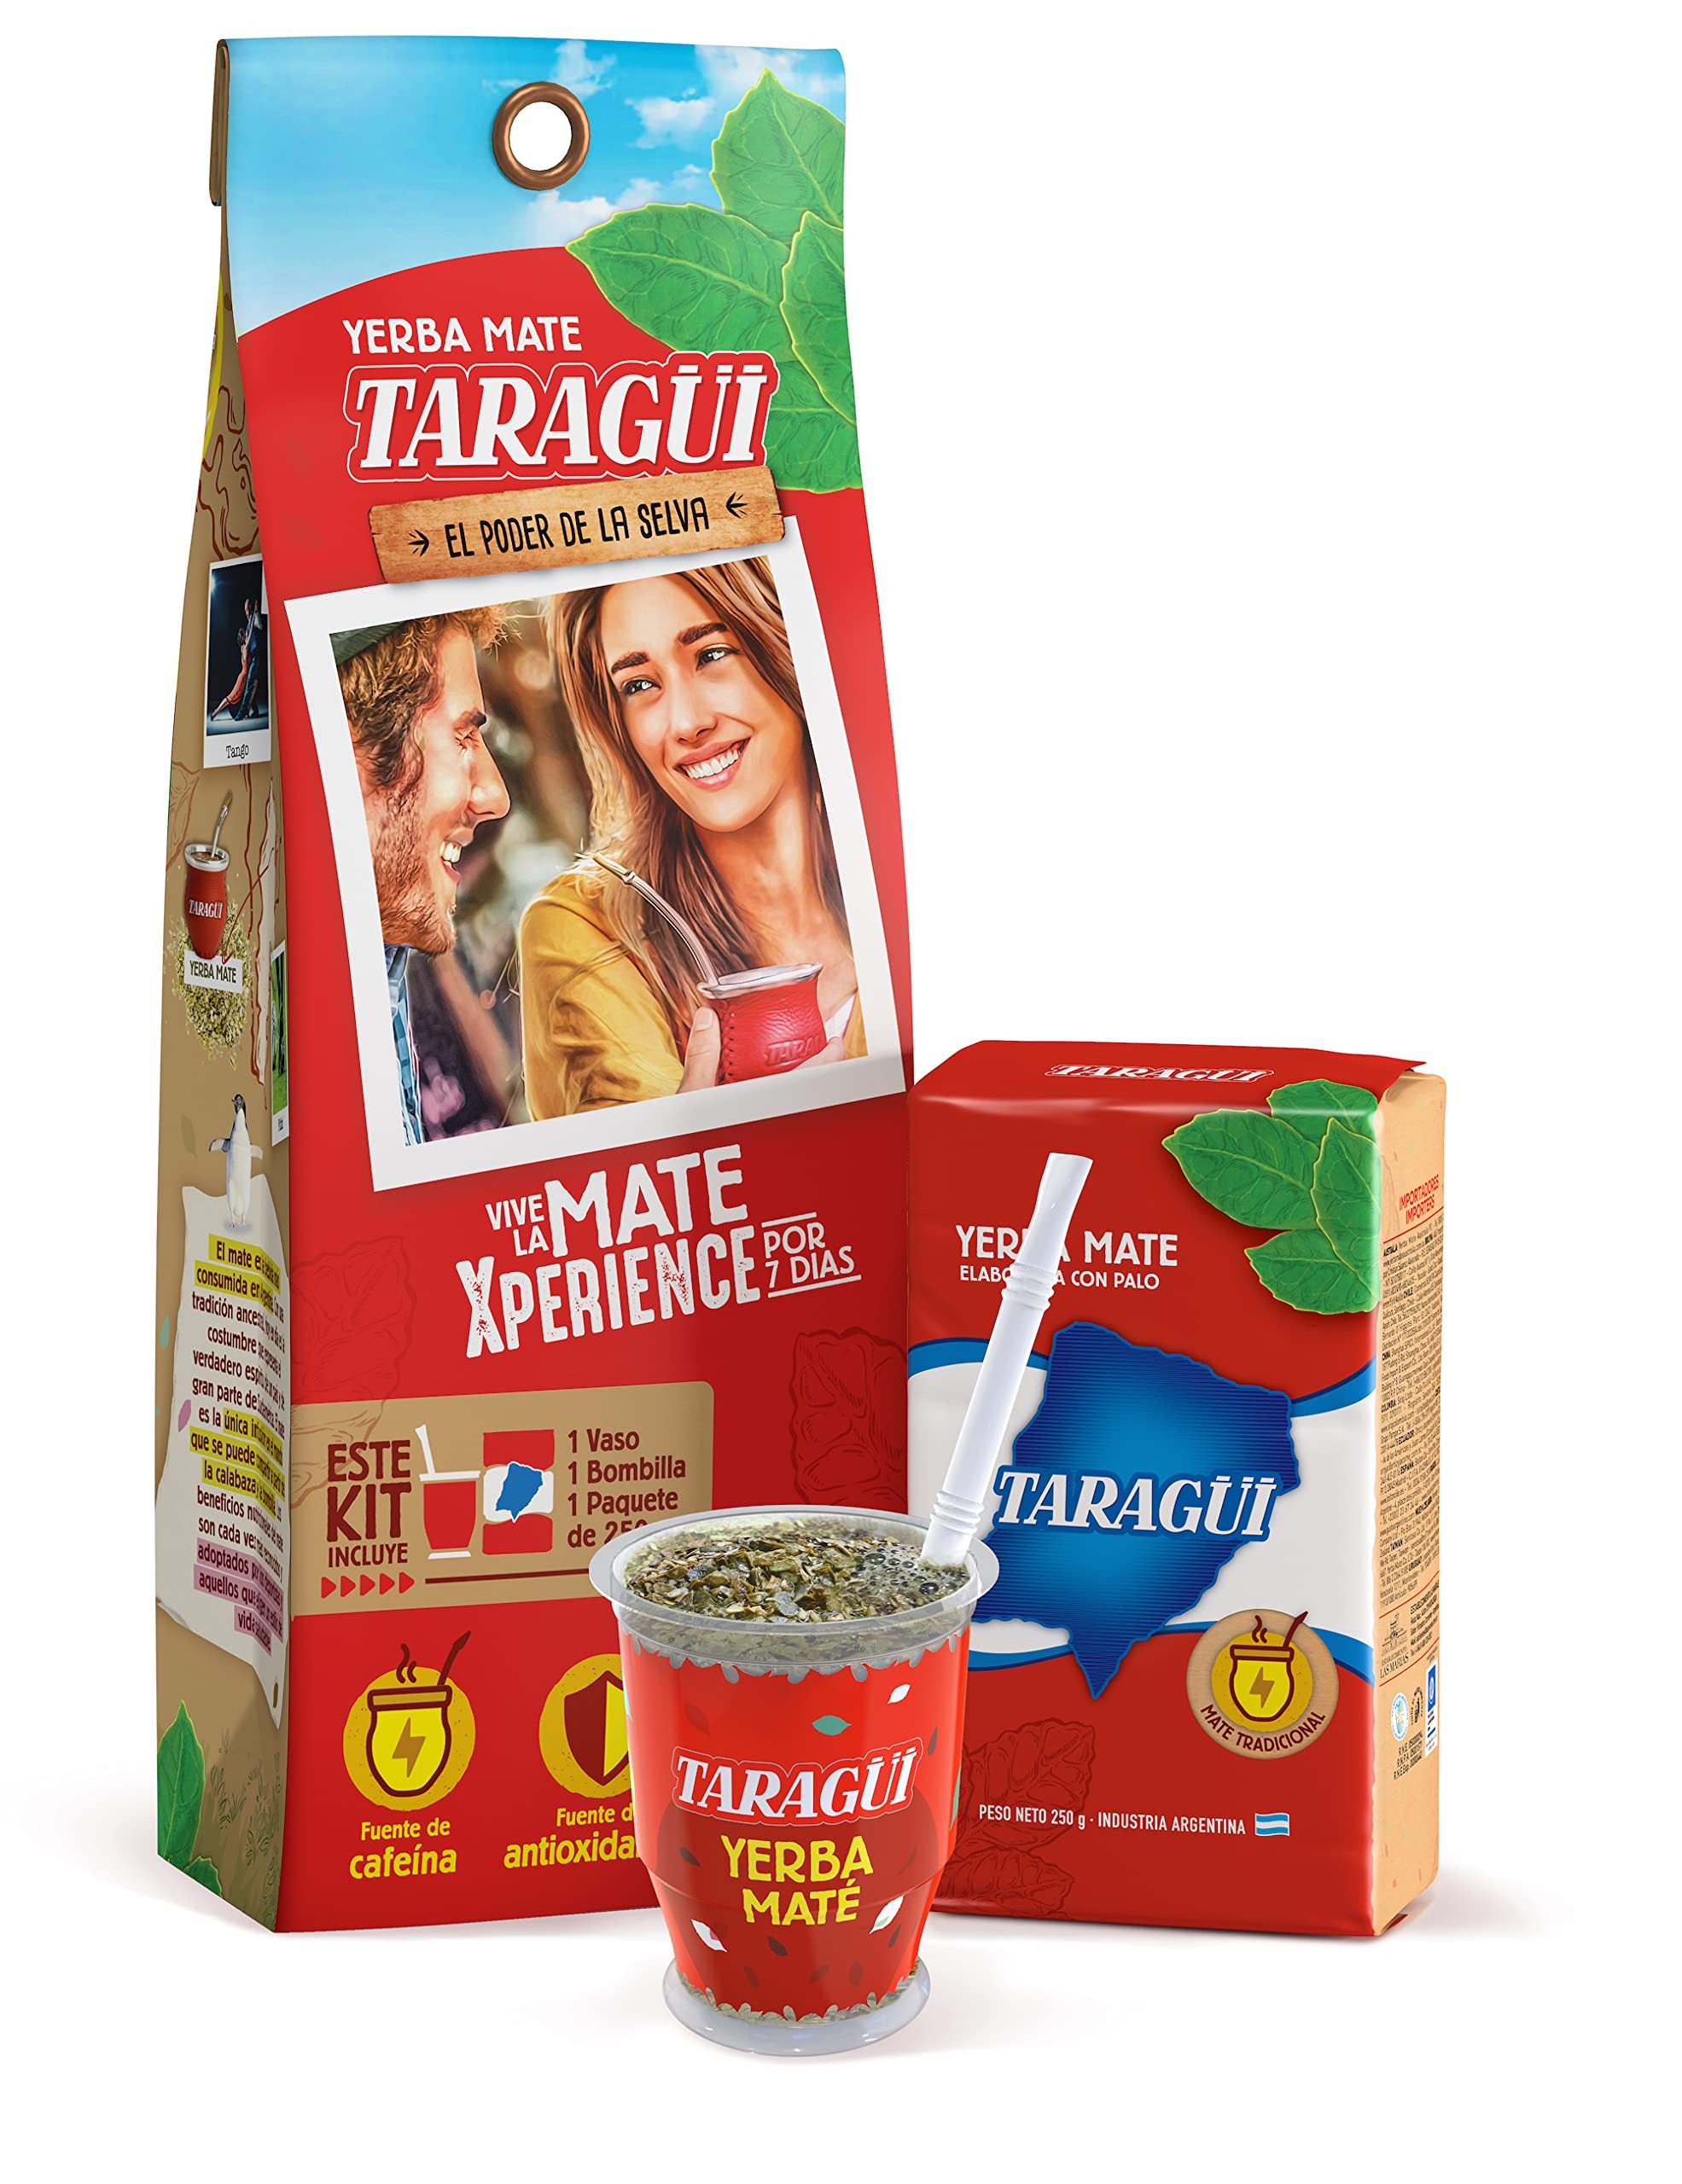
Item Name: Taragui Mate Xperience: Yerba Mate Kit for Beginners
Bullet Point 1: Mate Experience is a mate kit for beginners, which allows you to learn and experience this typical South American infusion. It has all the necessary elements to enjoy the unique ritual of mate as it is done in its traditional way.
Bullet Point 2: It comes with all the instructions to prepare it in the right way and enjoy all the benefits of this healthy drink.
Bullet Point 3: Compared to green tea, yerba mate has a higher antioxidant power. The polyphenols present in mate strengthen the body's natural defenses against cell aging
Bullet Point 4: Yerba mate also has a positive effect on emotional health. As a natural energizer, yerba mate also acts as a natural antidepressant, since it is a drink that is shared among friends and family, promoting moments of well-being and happiness.
Bullet Point 5: Contains 1 mate cup, 1 straw and 1 pack of Yerba Mate Taragui 250grs.
Value: 1.0
Unit: Count

Price: 27.81